Visa policy of Lebanon

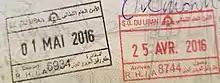
Lebanese Visa stamps in a Canadian passport

The visa policy of Lebanon deals with the requirements which a foreign national wishing to enter the Republic of Lebanon must meet to be permitted to travel to, enter and remain in the country.